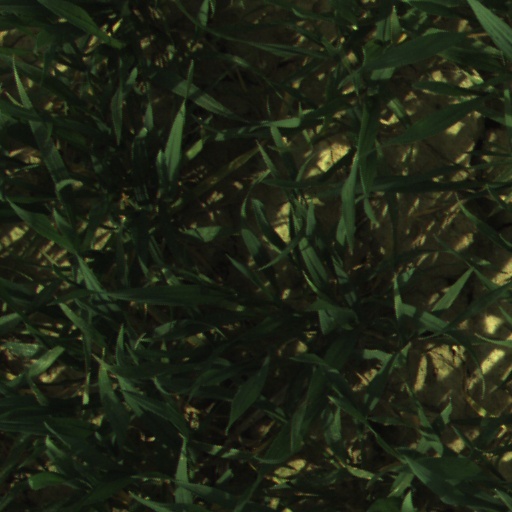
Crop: wheat